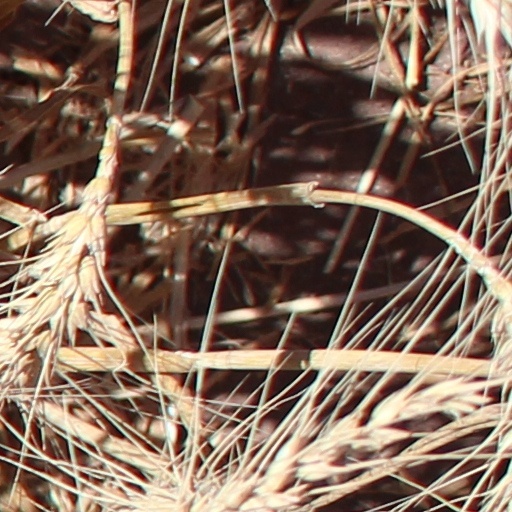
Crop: wheat